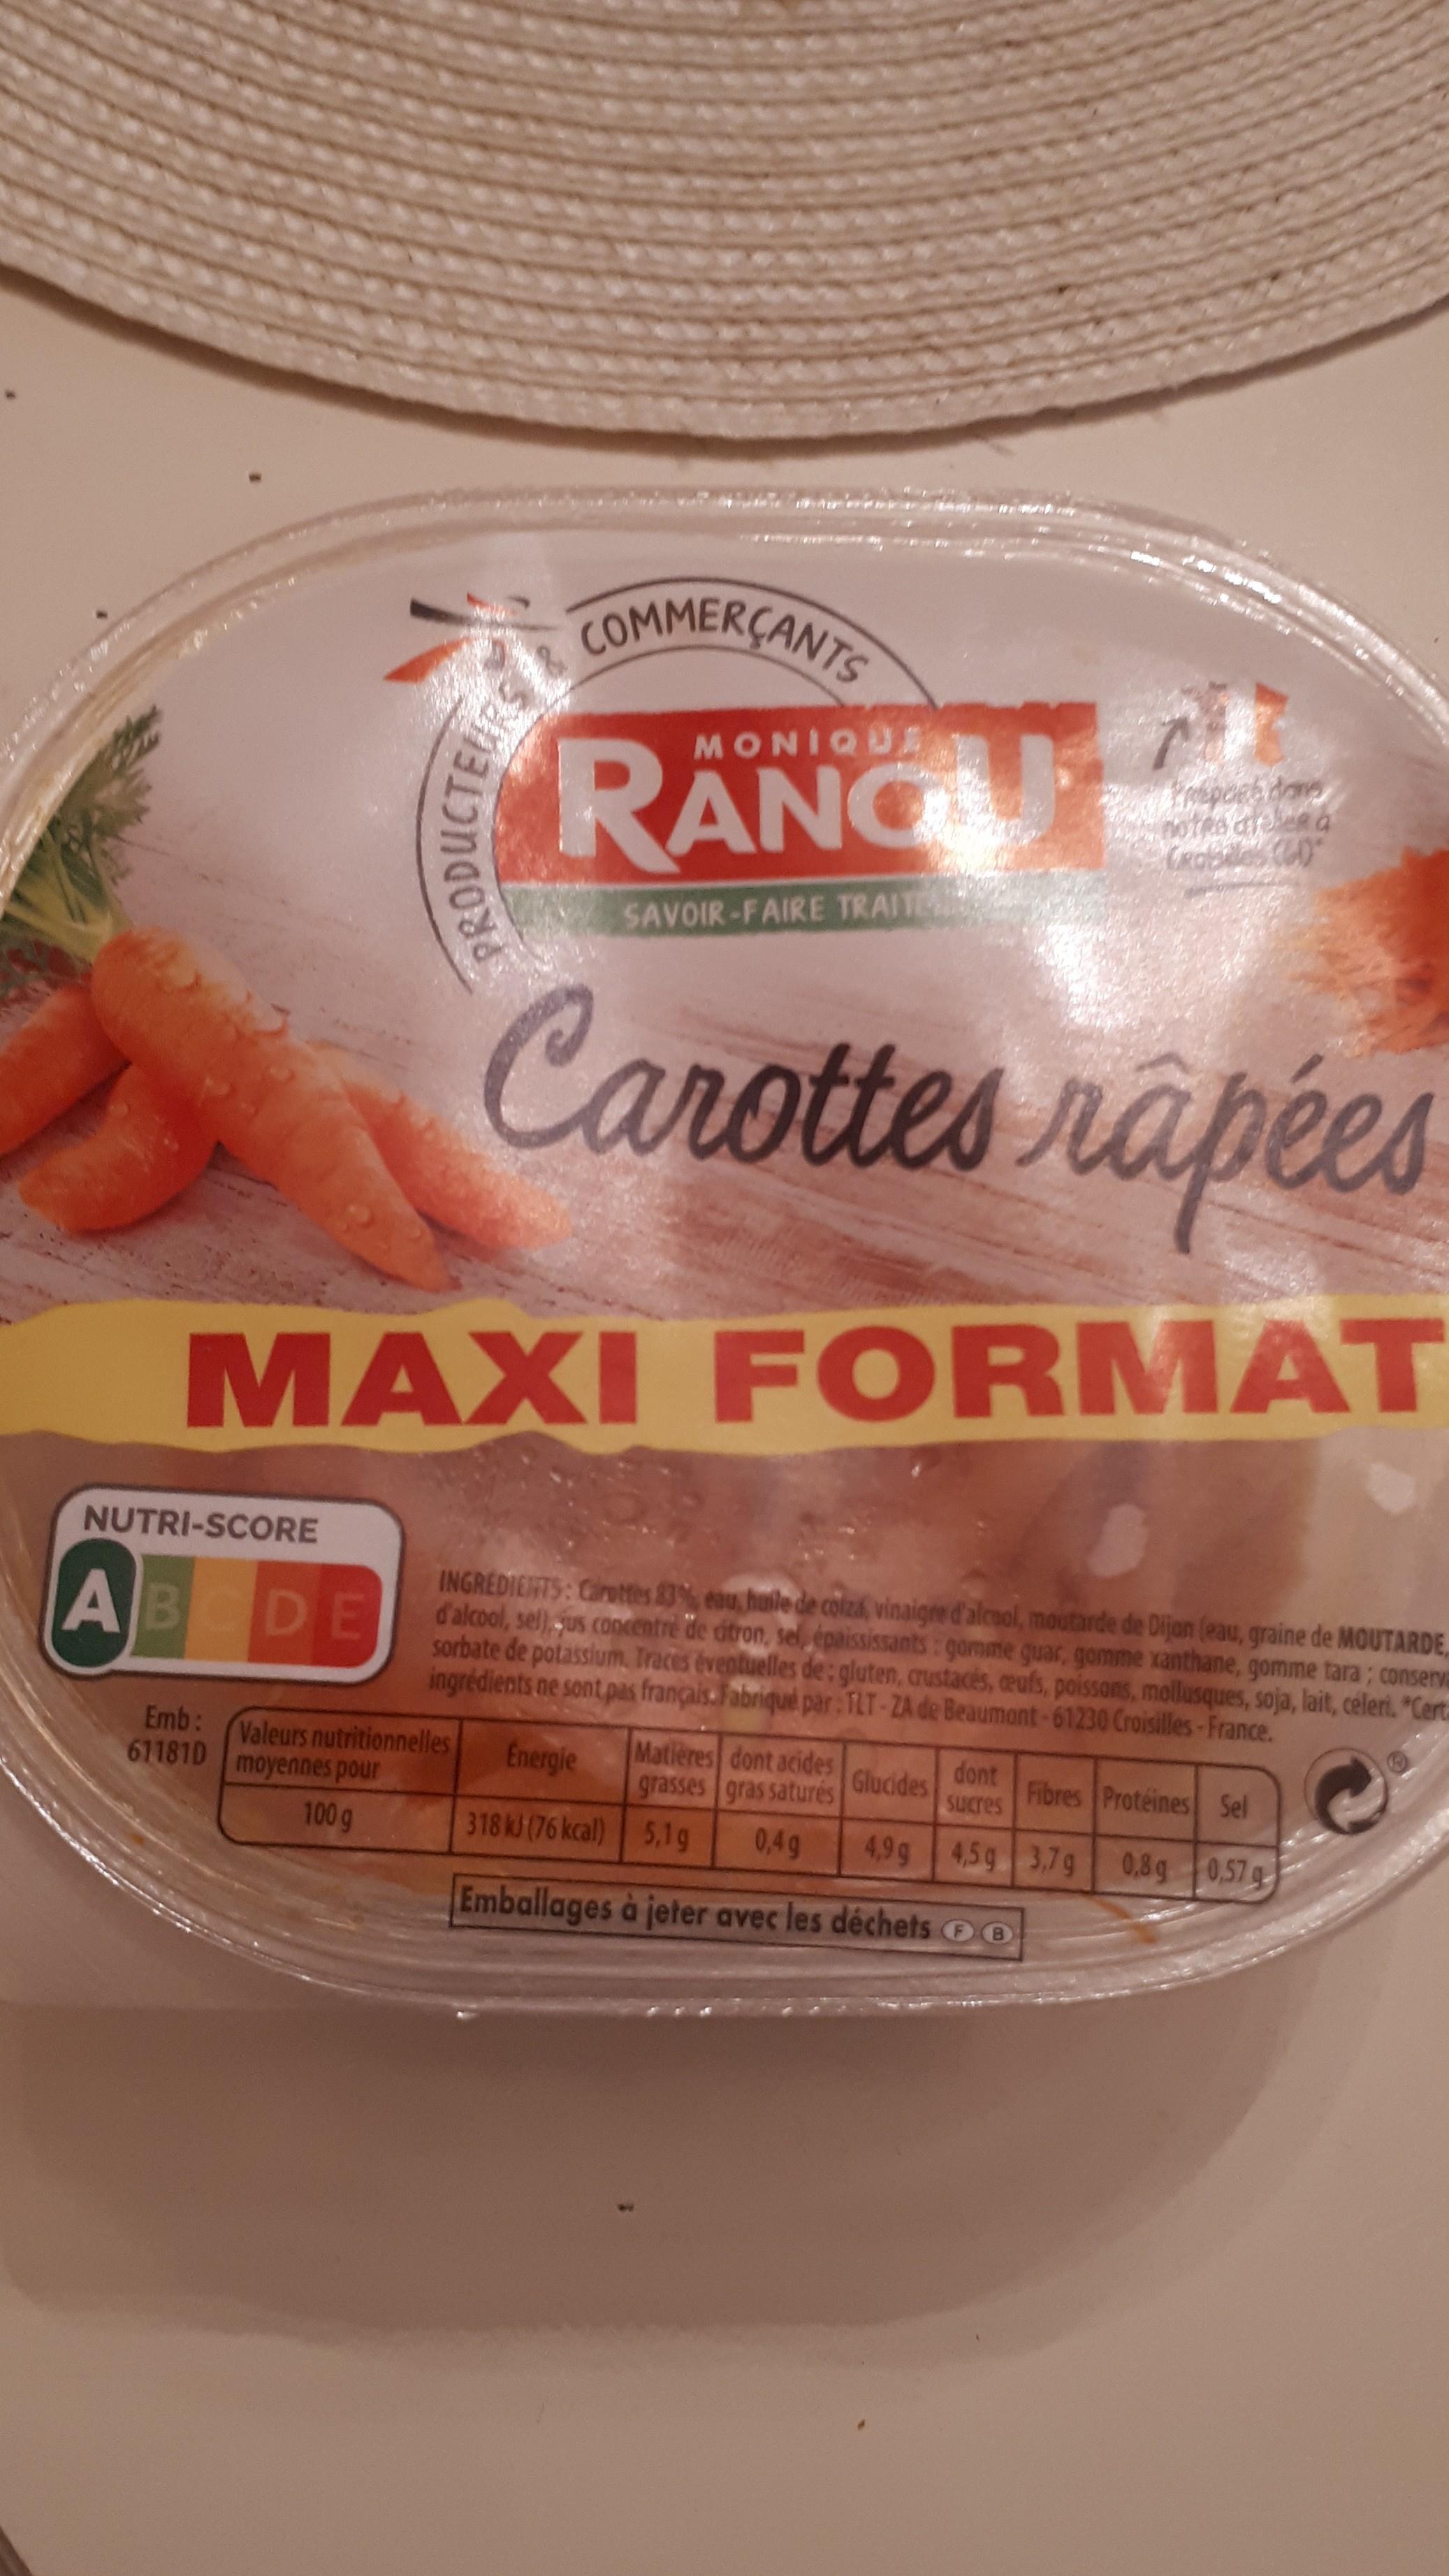
Nutri-Score label: nutriscore-a